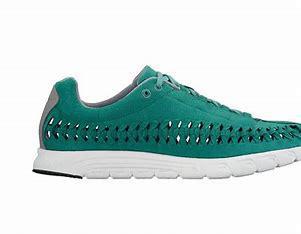
Brand: Nike
Model: Mayfly Woven